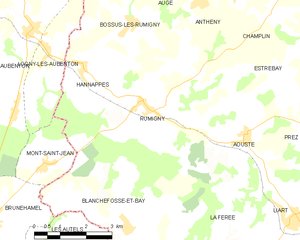
Carte des communes françaises: Rumigny